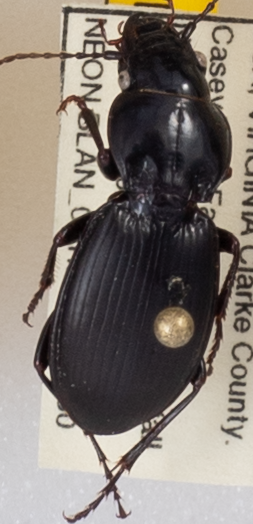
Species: Cyclotrachelus furtivus
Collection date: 2019-07-30
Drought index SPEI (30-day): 0.454
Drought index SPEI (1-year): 2.09
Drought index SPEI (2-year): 2.09